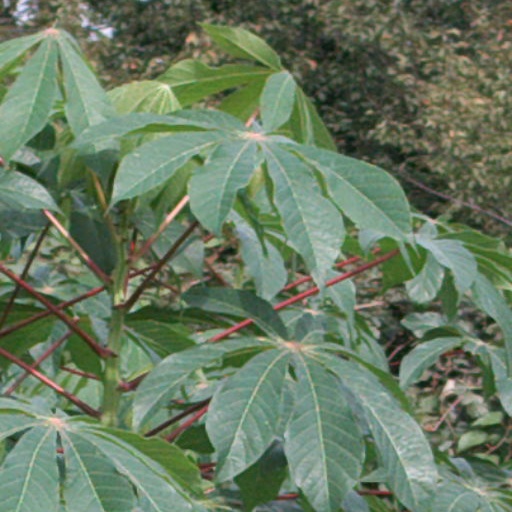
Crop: cassava